Manchester Regiment

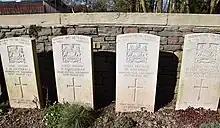

The 2nd Manchesters was mobilized into a new 8th Division going to South Africa for the war. 930 officers and men of the regiment left Southampton in the "SS Bavarian" in March 1900, and in April arrived in Natal as reinforcements. Both battalions participated in the offensive that followed the relieving of Ladysmith, Kimberley and Mafeking. After the fall of Bloemfontein and Pretoria, the Boer commandos transitioned to guerrilla warfare. The 2nd Manchesters operated in the Orange Free State, searching farms and burning those suspected of housing commandos. The war ended with the signing of the Treaty of Vereeniging in May 1902. The 2nd battalion stayed in South Africa throughout the war. Four months later 340 officers and men of the battalion left Cape Town on the SS "Michigan" in late September 1902, arriving at Southampton in late October, when they were posted to Aldershot.